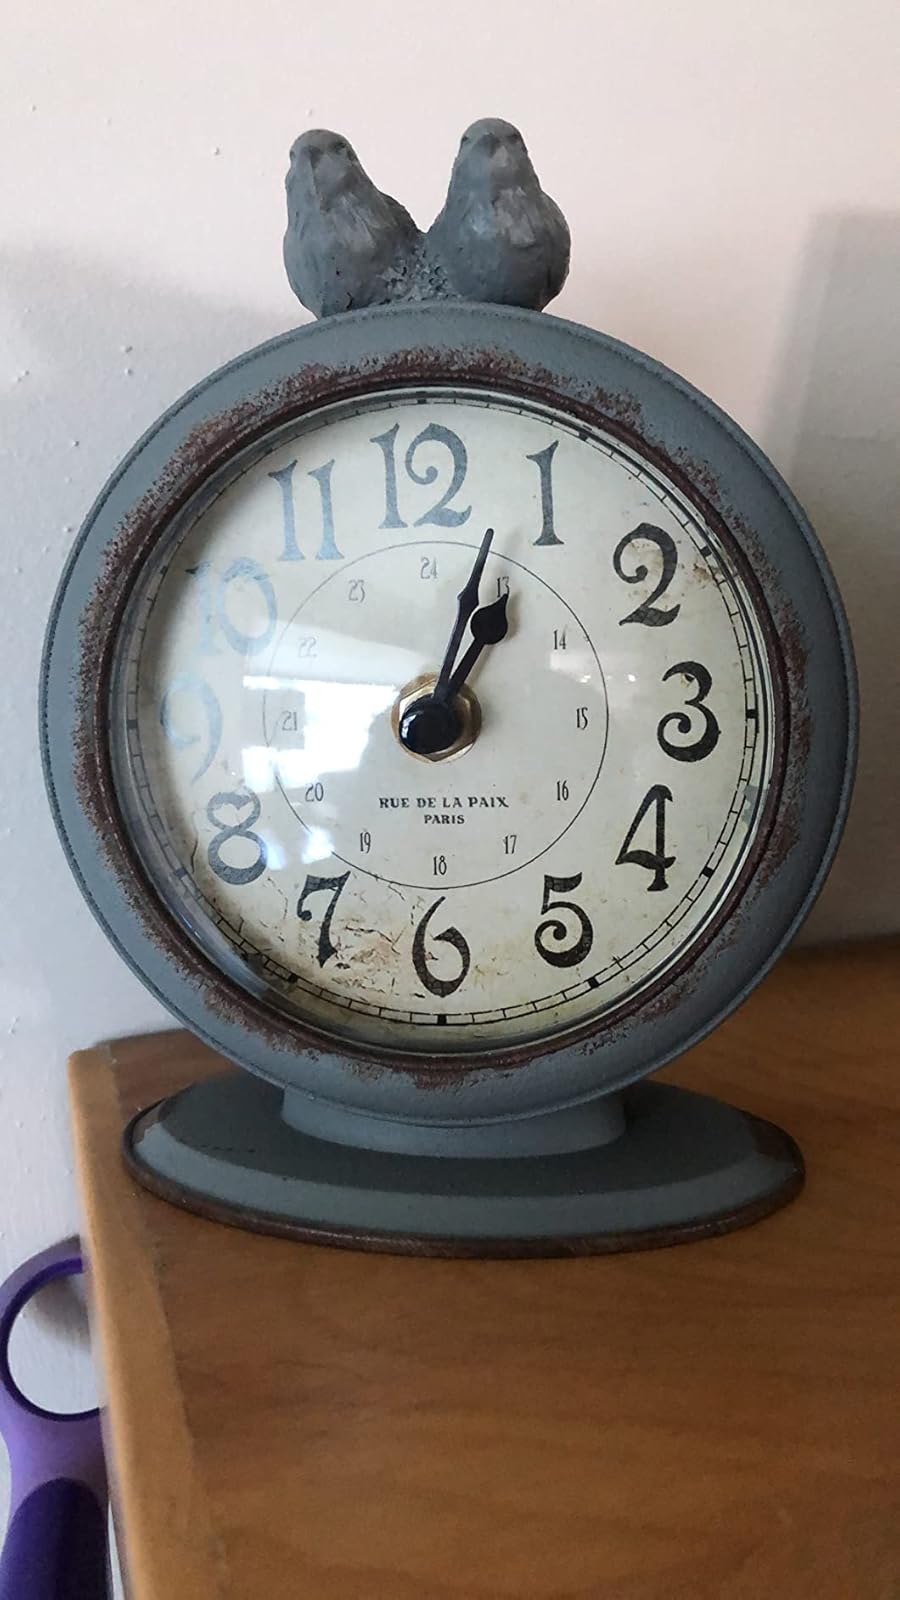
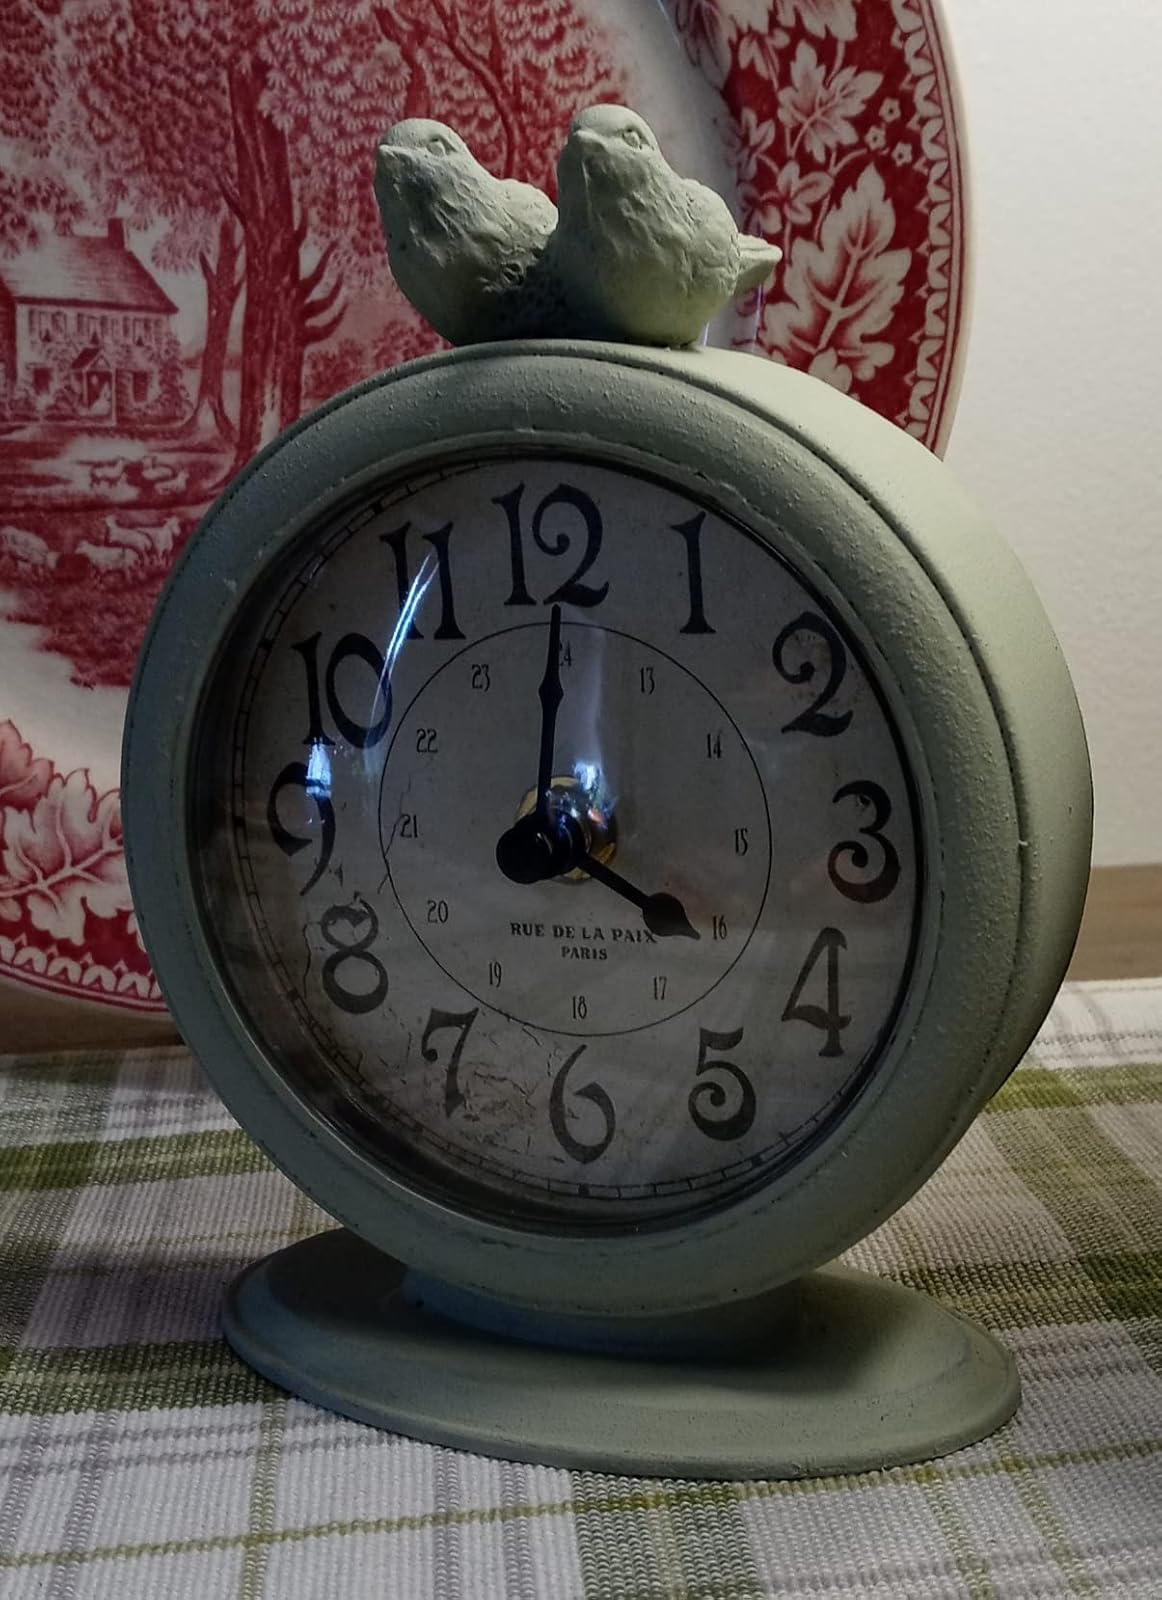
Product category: clock
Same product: yes